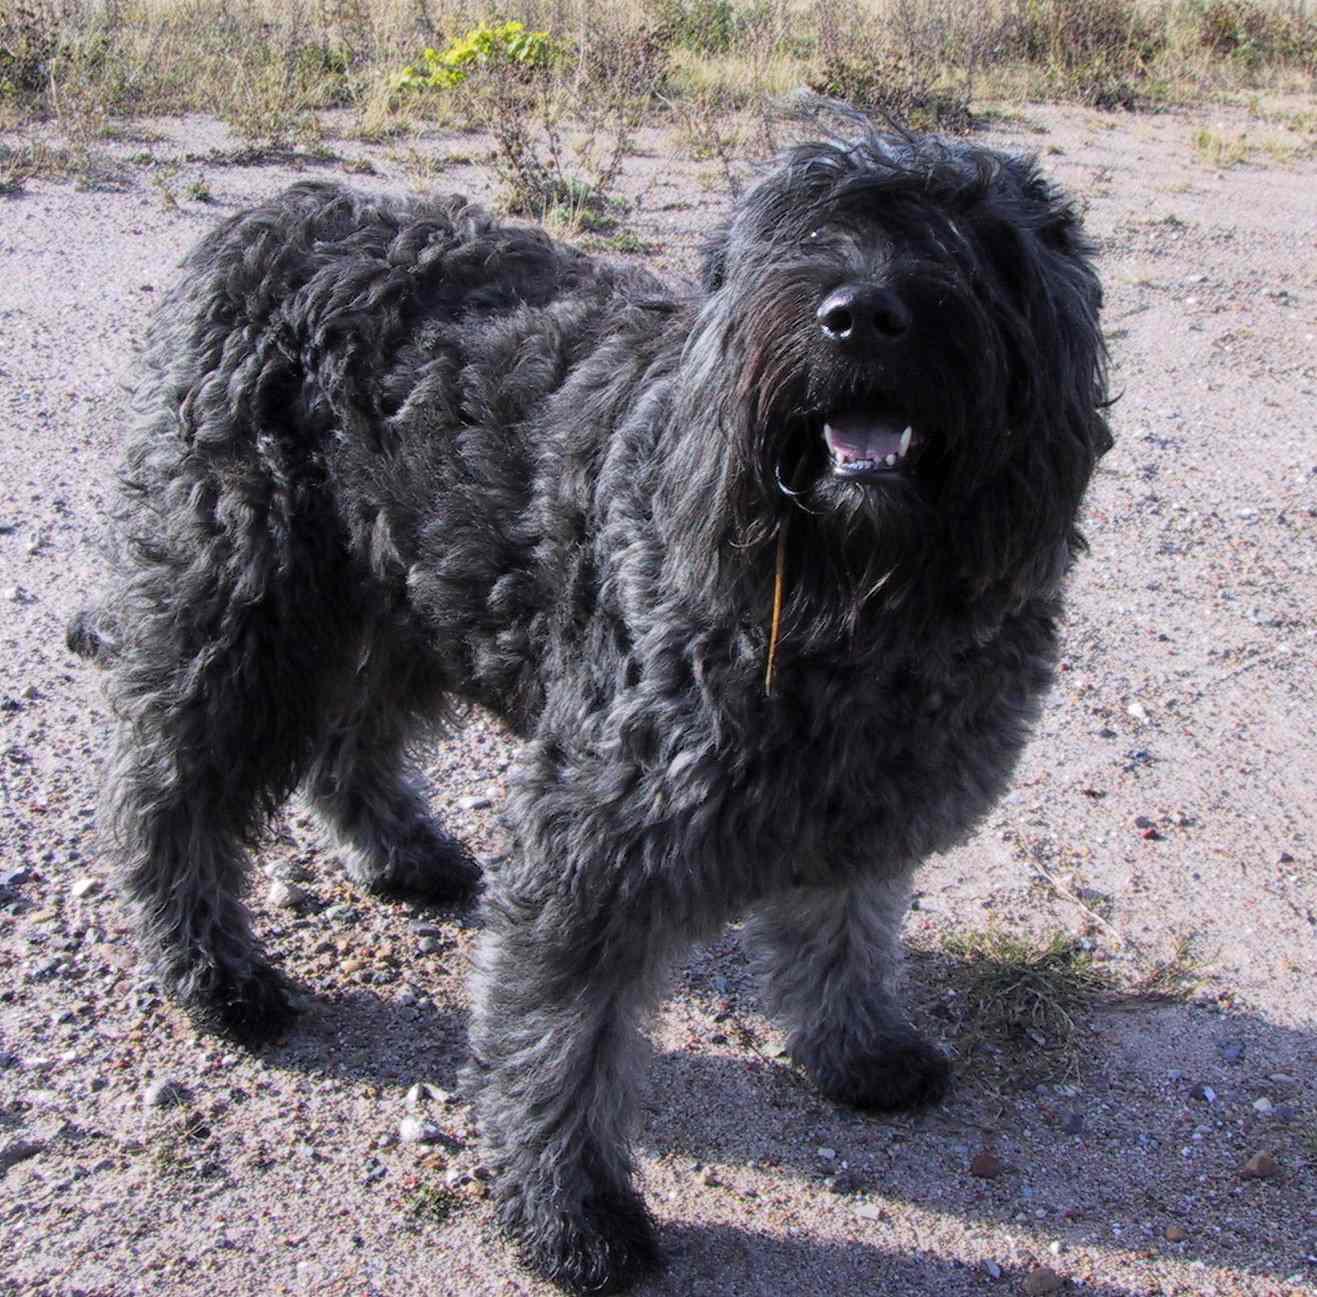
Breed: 233-n000072-Bouvier_des_Flandres